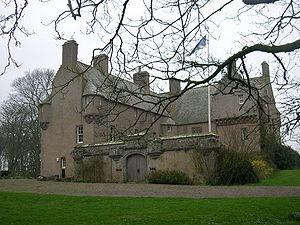
Cette liste recense les principaux châteaux du council area d'Aberdeenshire en Écosse.